Téthieu

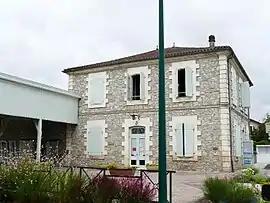
Town hall

Téthieu (before 1995: "Thétieu") is a commune in the Landes department in Nouvelle-Aquitaine in southwestern France.